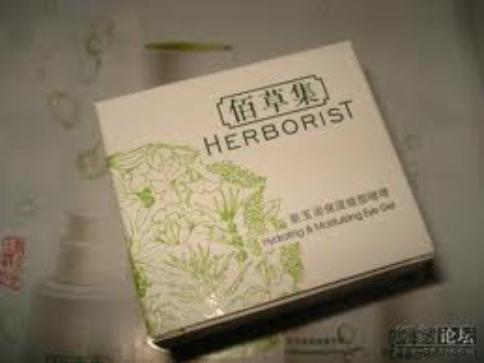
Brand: Herborist
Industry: Necessities